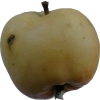
Label: Apple 14